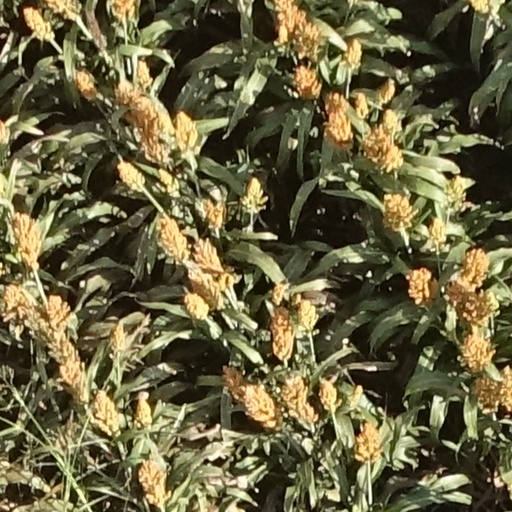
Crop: sorghum